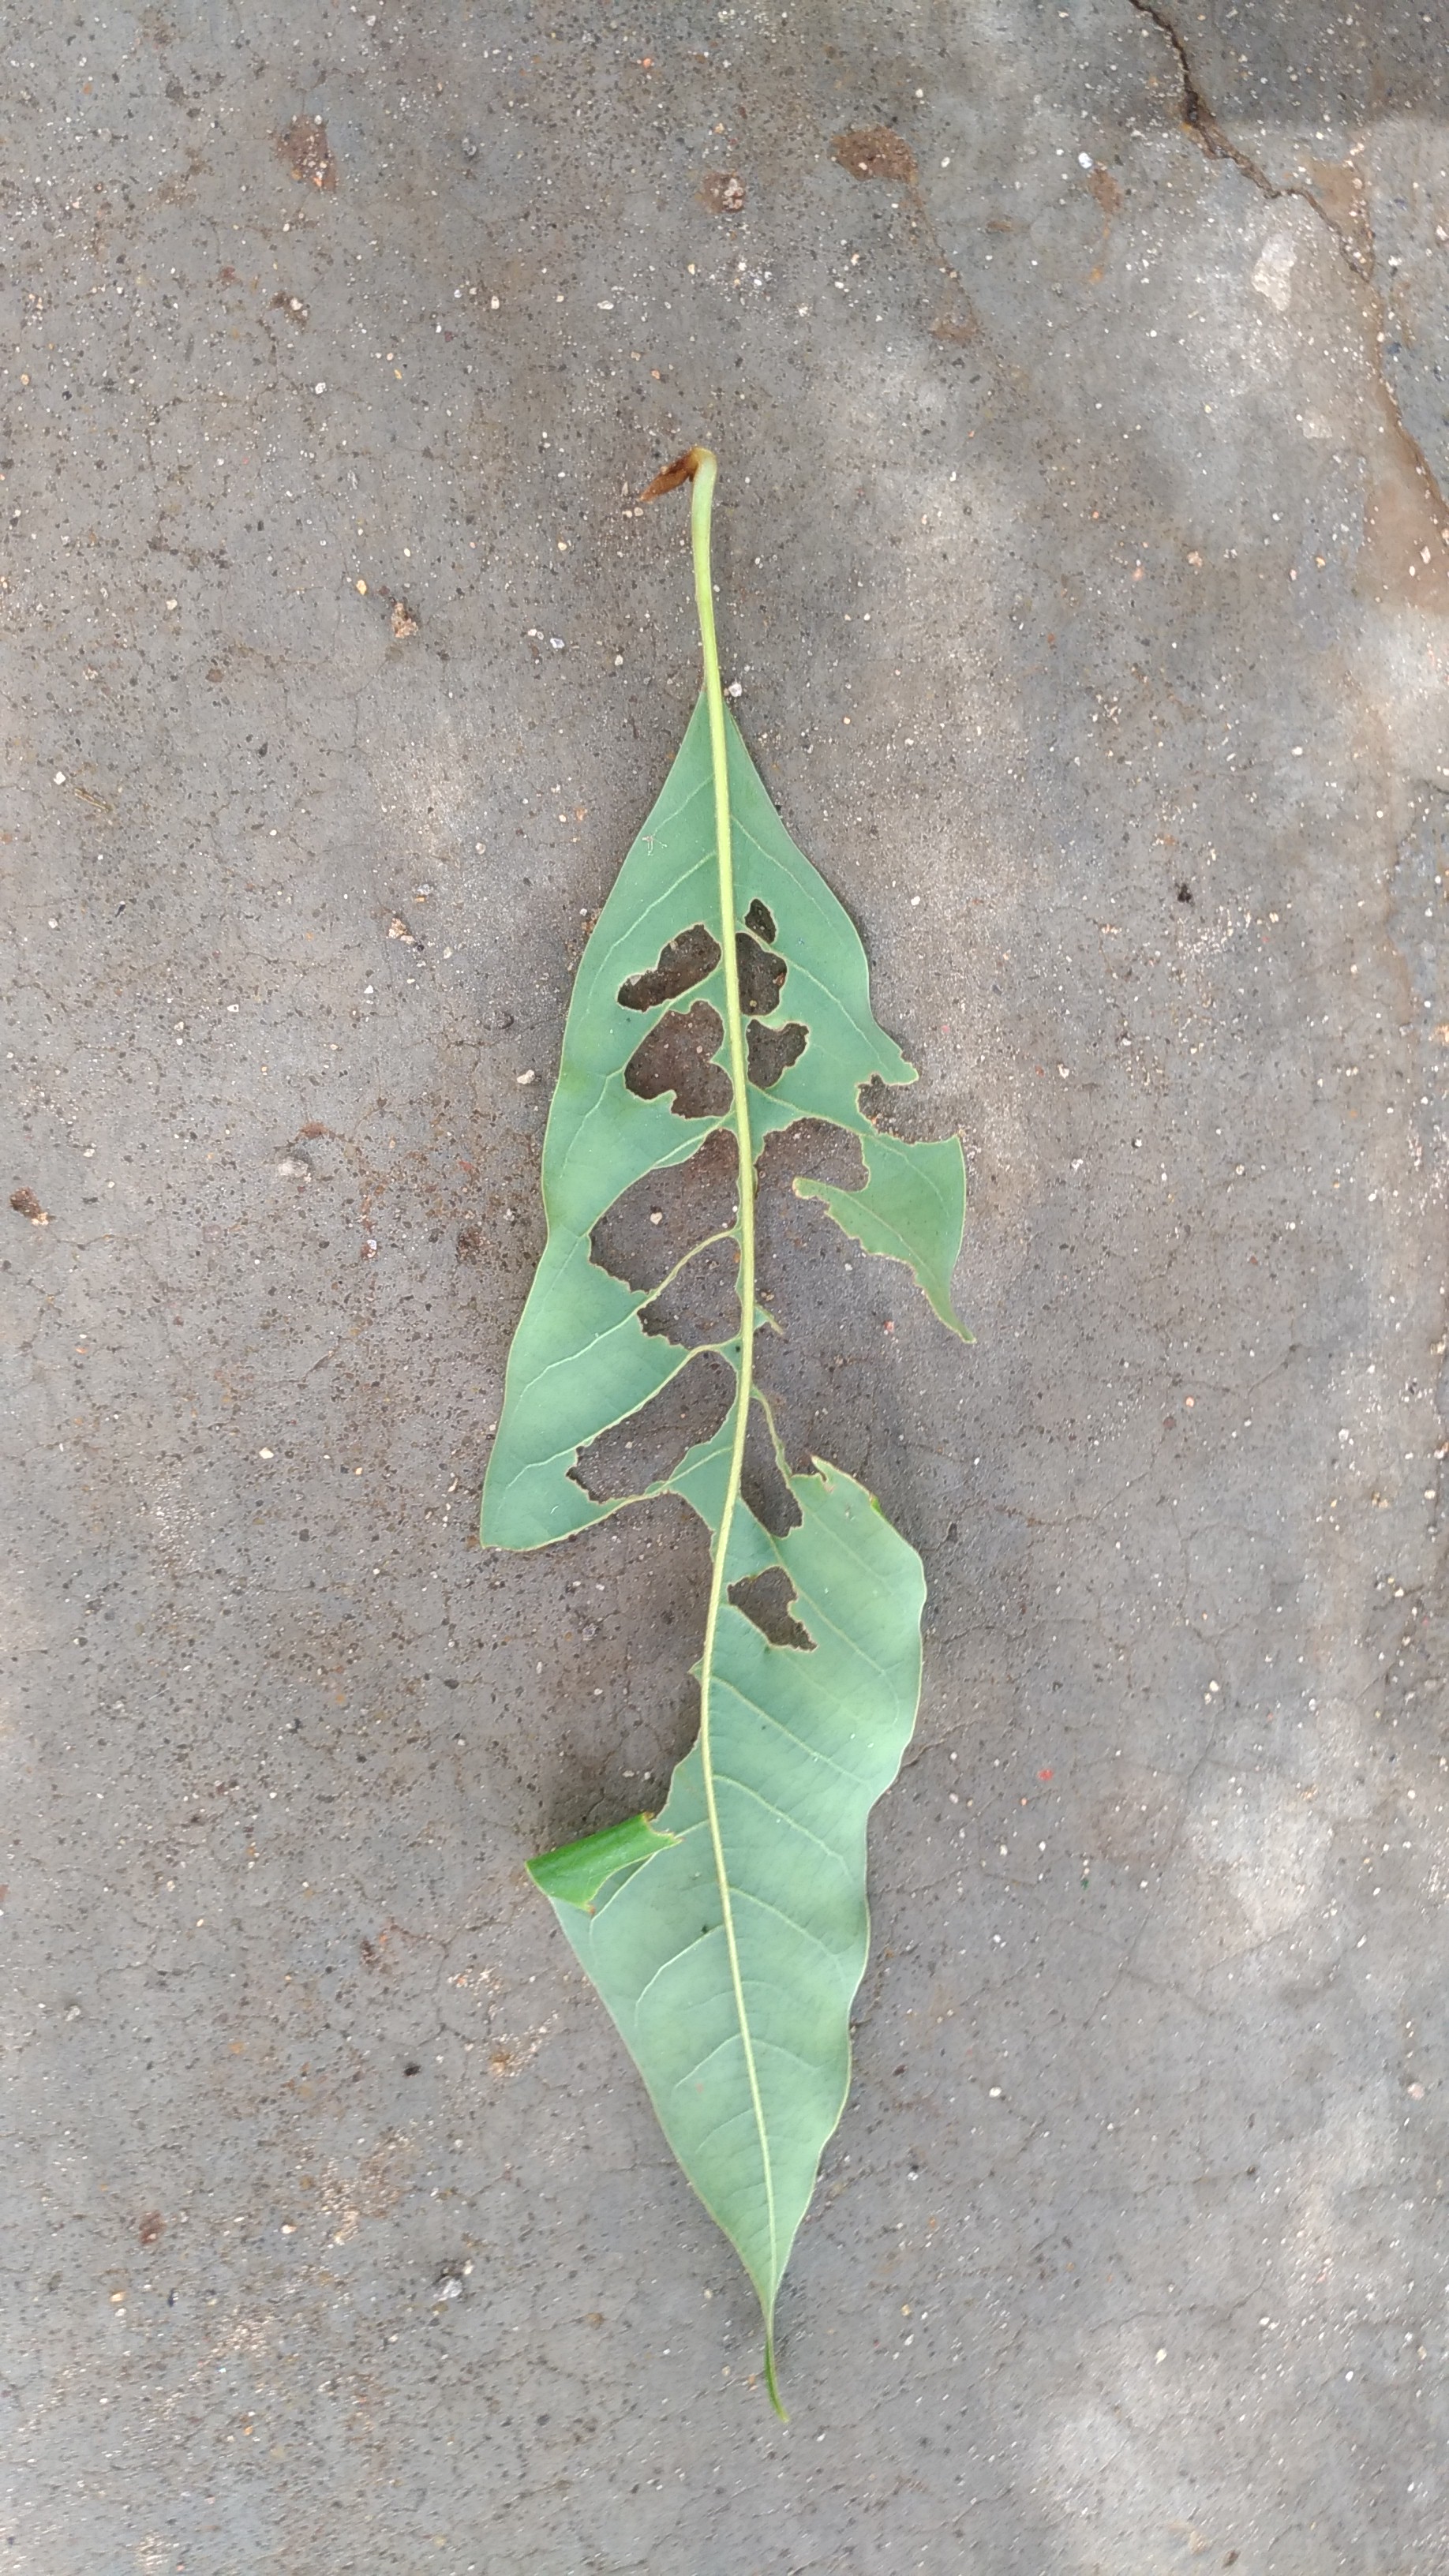
Plant: Coffee